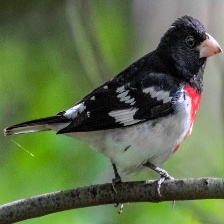
Species: ROSE BREASTED GROSBEAK
Scientific name: PHEUCTICUS LUDOVICIANUS